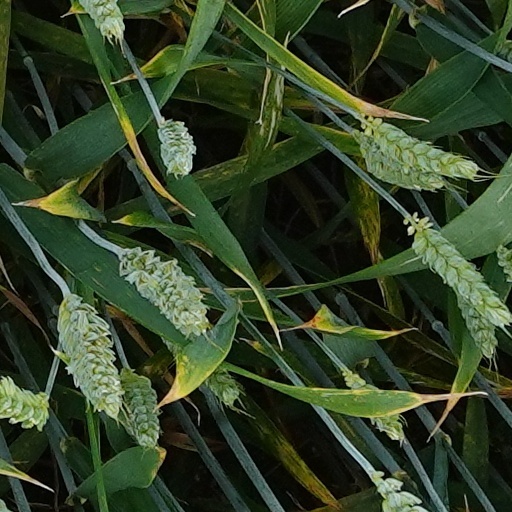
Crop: wheat